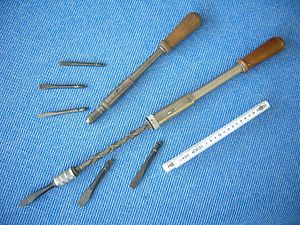
Skruetrækker
Patentskruetrækkere.
En skruetrækker er et enkelt stykke værktøj som ved sin specielt udformede ende er i stand til at fastskrue og løsne skruer. Tidligere også kaldt skruensier, skruekniv, -mejsel eller -udtrækker.